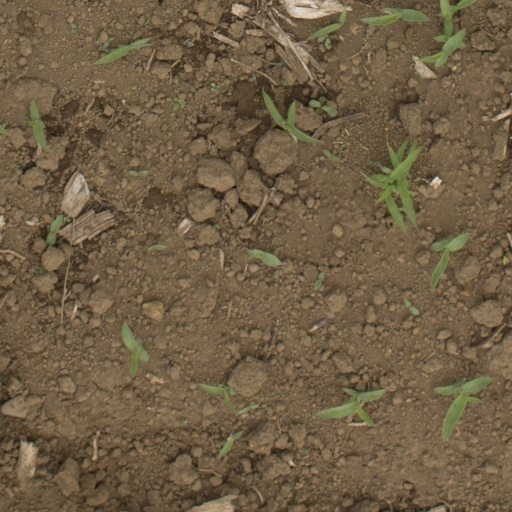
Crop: Jerusalem artichoke